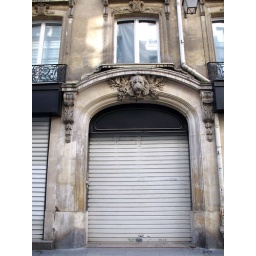
lion sculpture over door way